Eurovision Young Musicians 2010

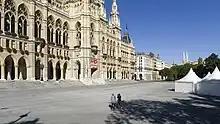
Rathausplatz, Vienna was the host location of the Eurovision Young Musicians 2010 final.

Rathausplatz, a square outside the Wiener Rathaus city hall of Vienna, was the host location for the 2010 edition of the Eurovision Young Musicians final. The ORF Funkhaus Wien studios in Vienna, Austria, hosted the semi-final round.